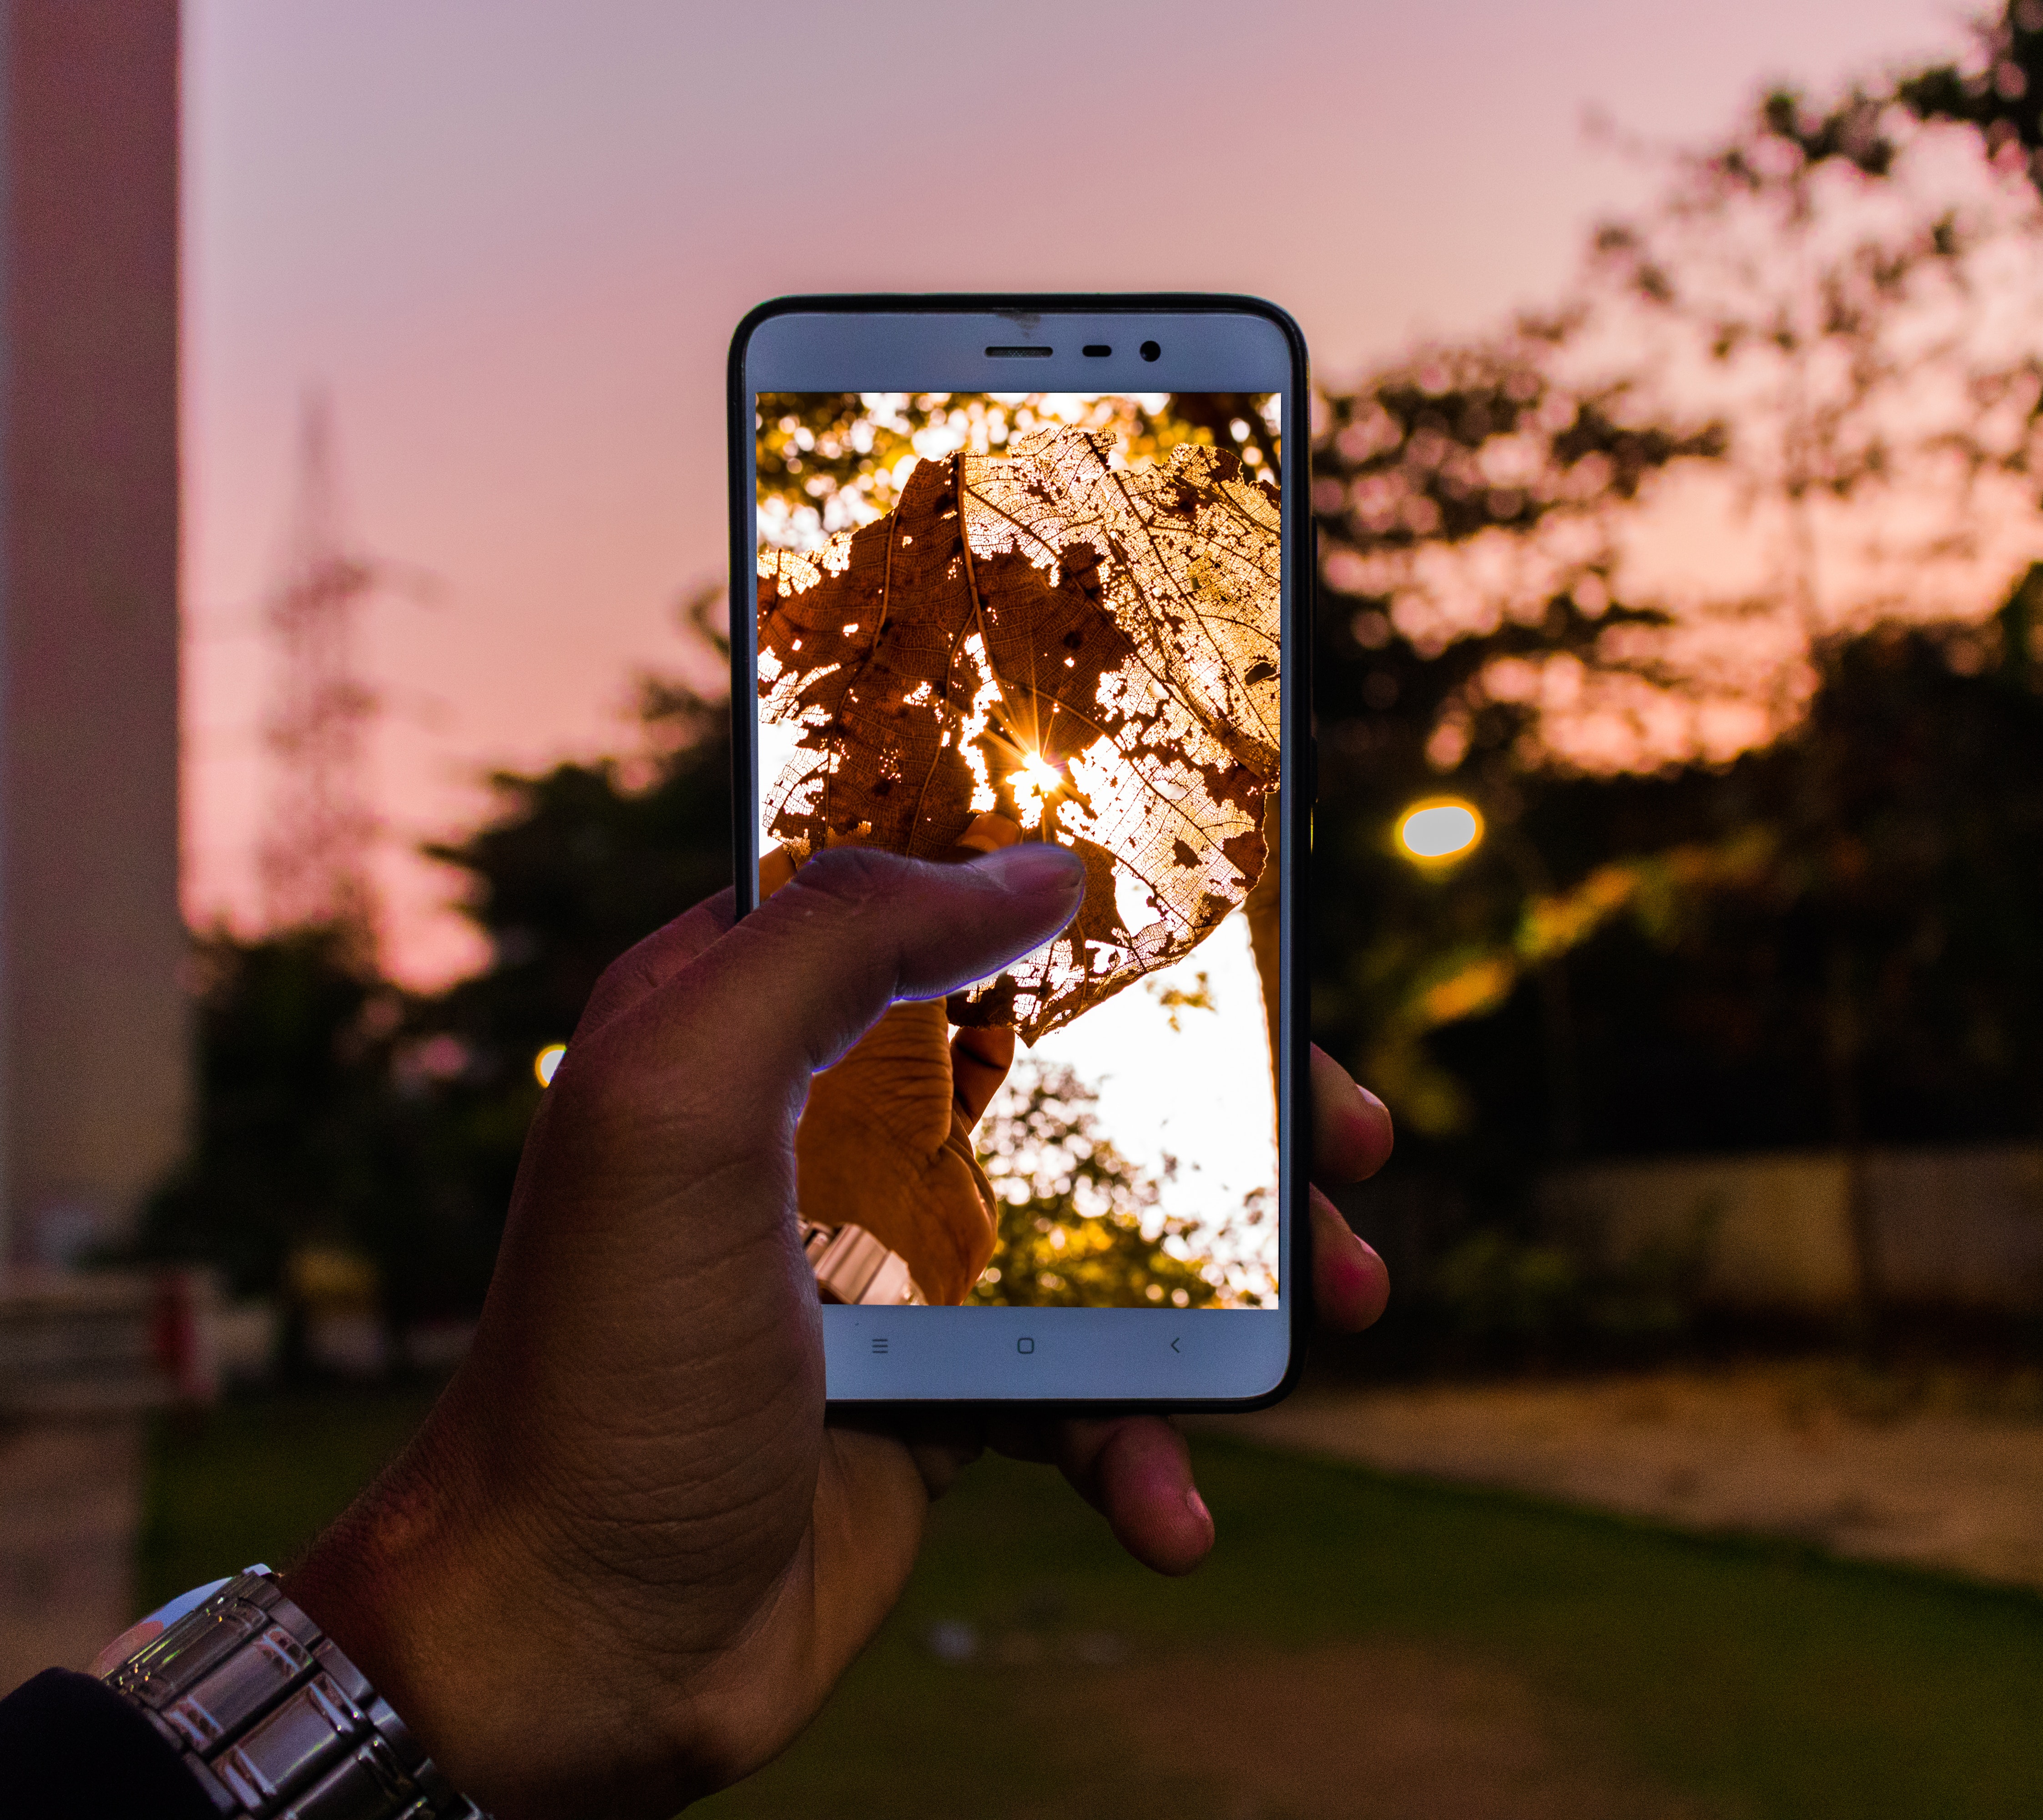
gadget, electronic device, mobile phone, technology, communication device, hand, smartphone, portable communications device